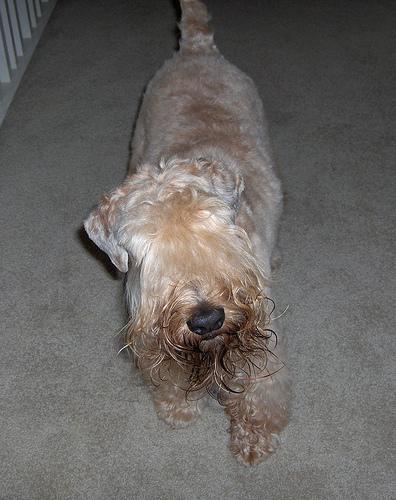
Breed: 235-n000090-soft_coated_wheaten_terrier